1 Mile to You

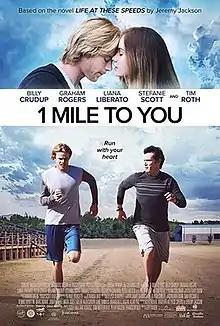

1 Mile to You is a 2017 American sports romantic drama film directed by Leif Tilden. It stars Billy Crudup, Graham Rogers, Liana Liberato, Stefanie Scott, Melanie Lynskey, Peter Coyote, and Tim Roth. It is based on Jeremy Jackson's 2002 novel, "Life at These Speeds".